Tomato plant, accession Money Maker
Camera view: bottom (45 deg); turntable rotation: 30 degrees
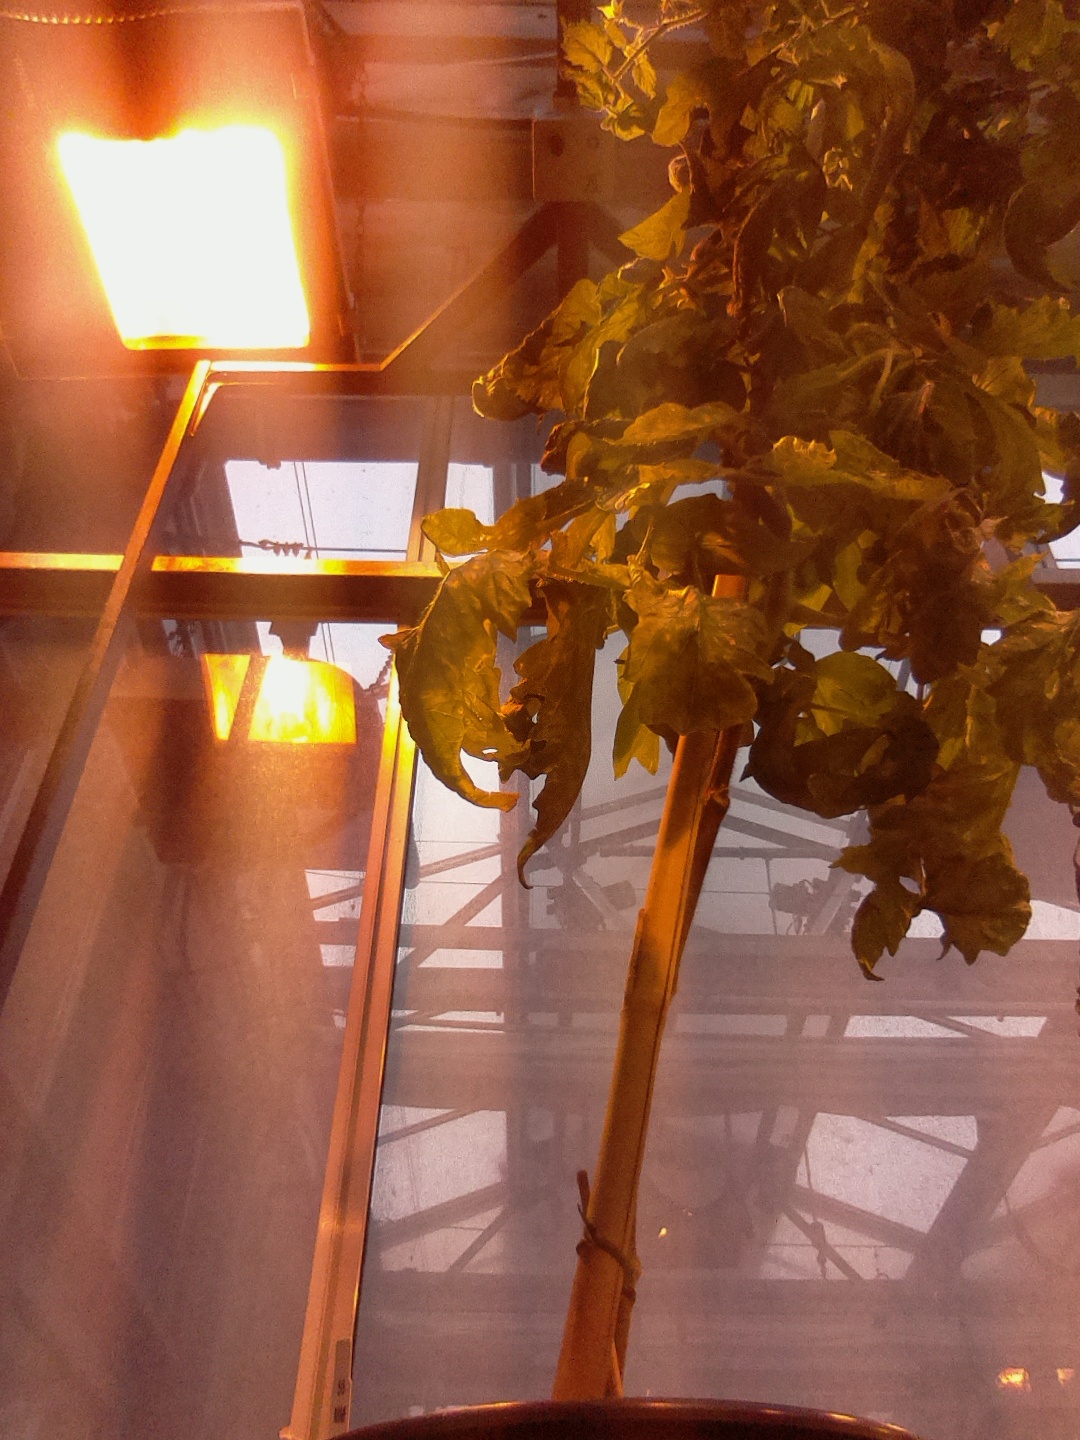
BBCH growth stage 73: 30%-40% of final fruit size